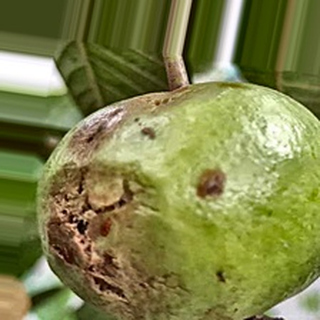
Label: guava_fruit_fly